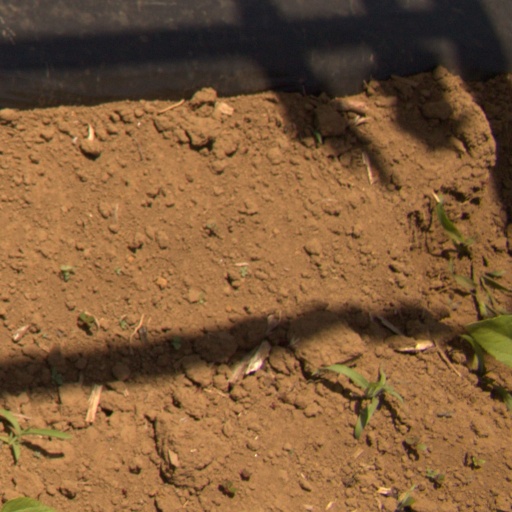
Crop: Jerusalem artichoke